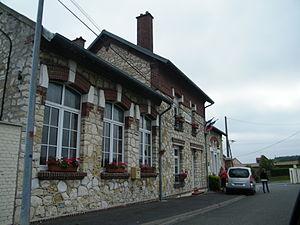
Mairie-école.
Hem-Monacu est une commune française située dans le département de la Somme, en région Hauts-de-France.